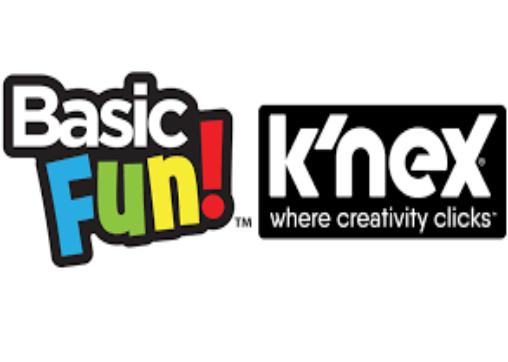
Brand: k'nex
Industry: Electronic